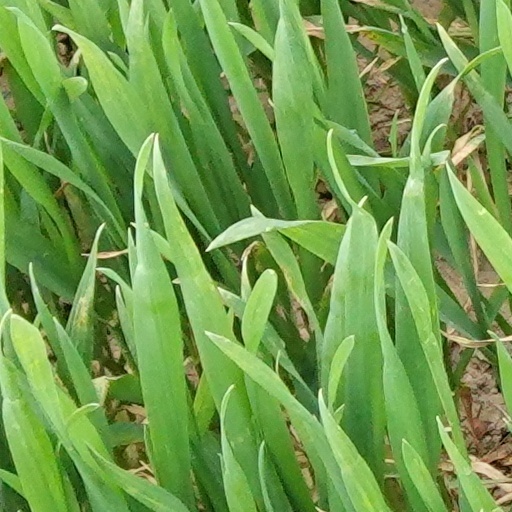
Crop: wheat